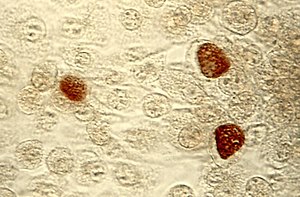
Chlamydiae
Chlamydia trachomatis
1975 Copyright Restrictions: None - This image is in the public domain and thus free of any copyright restrictions. As a matter of courtesy we request that the content provider be credited and notified in any public or private usage of this image. 02:28, 4. Mär 2005 Marcus007 700 x 459 (54770 Byte)"
false